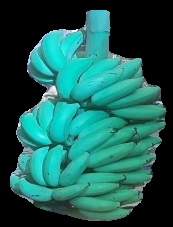
Variety: elakki-bale
Grade: grade2